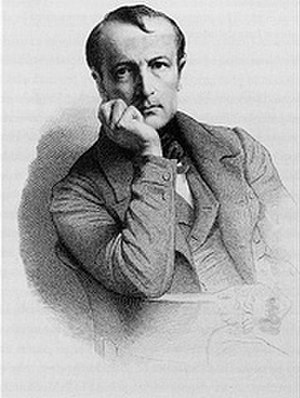
Paul Delaroche
Paul Delaroche
Hippolyte Delaroche kaldet Paul var en fransk historiemaler.